Harold Balazs

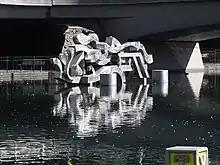
"Centennial Sculpture", an aluminum sculpture that floats in the Spokane River

Balazs has contributed extensively to the downtown landscape of Spokane, with many of his works featured prominently in Riverfront Park. Sculptures include the Rotary Riverfront Fountain, Centennial Sculpture, and "Untitled" (aka '"Lantern"). Other works can be found throughout Spokane, including "Wildflowers of the Northwest", a sculpture, "Canoe" at Lewis and Clark High School, and the facade of Hennessy Funeral Home.